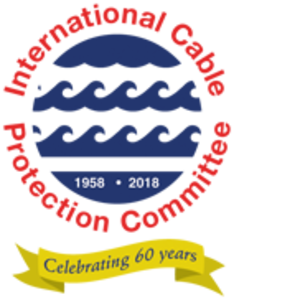
Le comité international de protection des câbles est le comité international pour la protection des câbles sous-marins de télécommunications et de transport d'énergie.